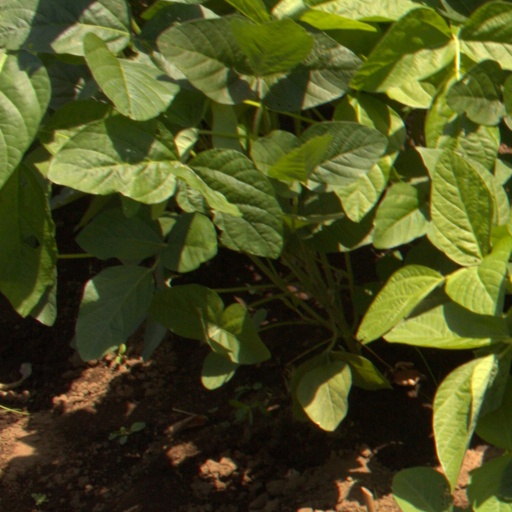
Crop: soybean